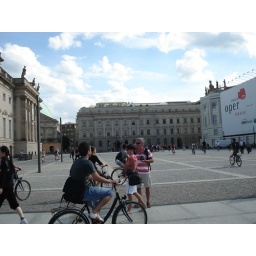
this is the square where the library was and also where the nazis had the first book burning in the middle of the square